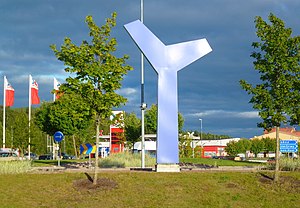
Gagnefs kommun
Gagnef kommune ligger i det svenske län Dalarnas län i Dalarna. Kommunens administrationscenter ligger i byen Djurås.